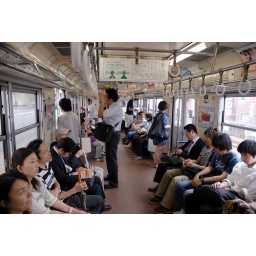
Tokyo - typical train in Tokyo. Again, notice sleeping people.